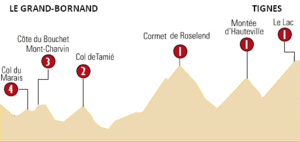
8. etape af Tour de France 2007 / Sprint og bjergpasseringer
Profil af etapen med bjergpasseringene.
Ottende etape af Tour de France 2007 blev kørt lørdag d. 15. juli og gik fra Le Grand-Bornand til Tignes.